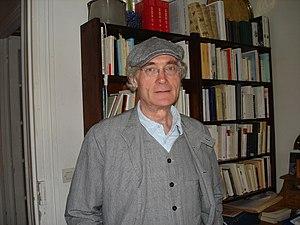
Dominique Casajus juin 2011